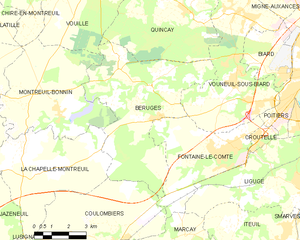
Carte des communes françaises Béruges